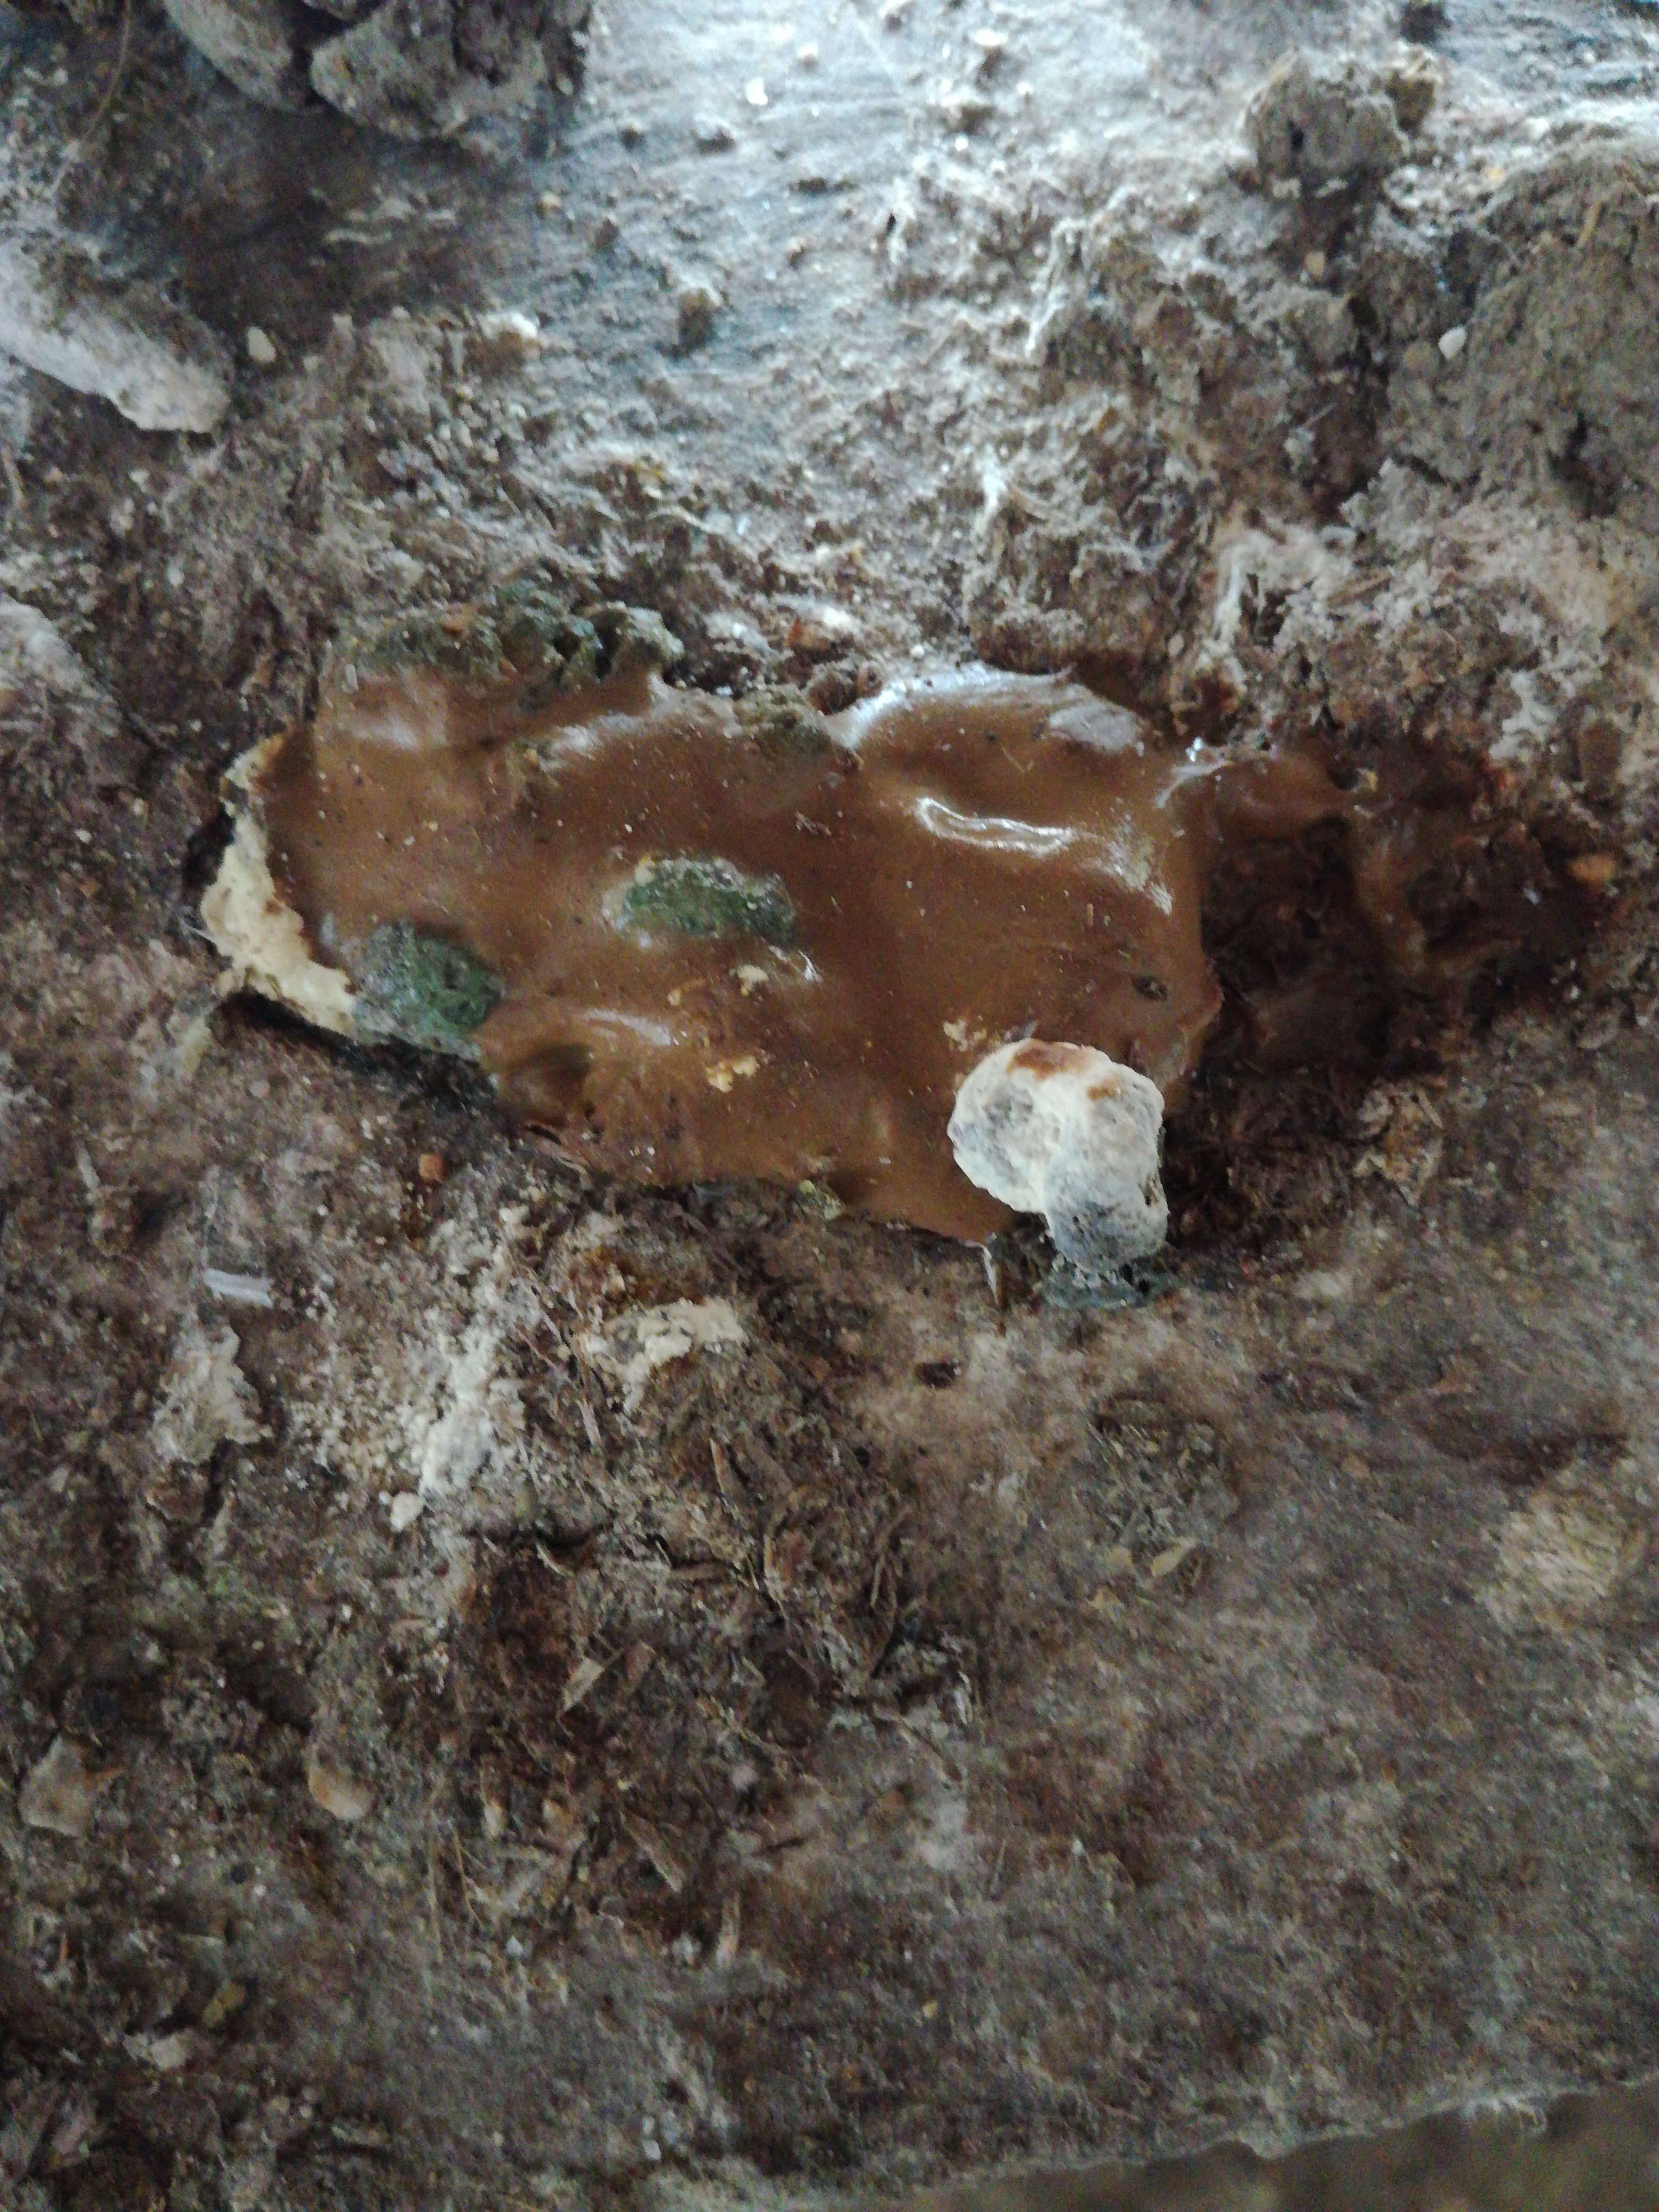
PCR-confirmed diagnosis: Coccidiosis